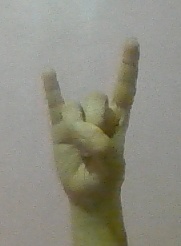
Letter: la